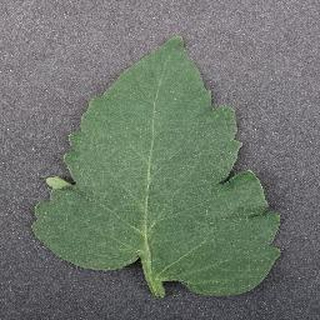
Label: healthy_tomato